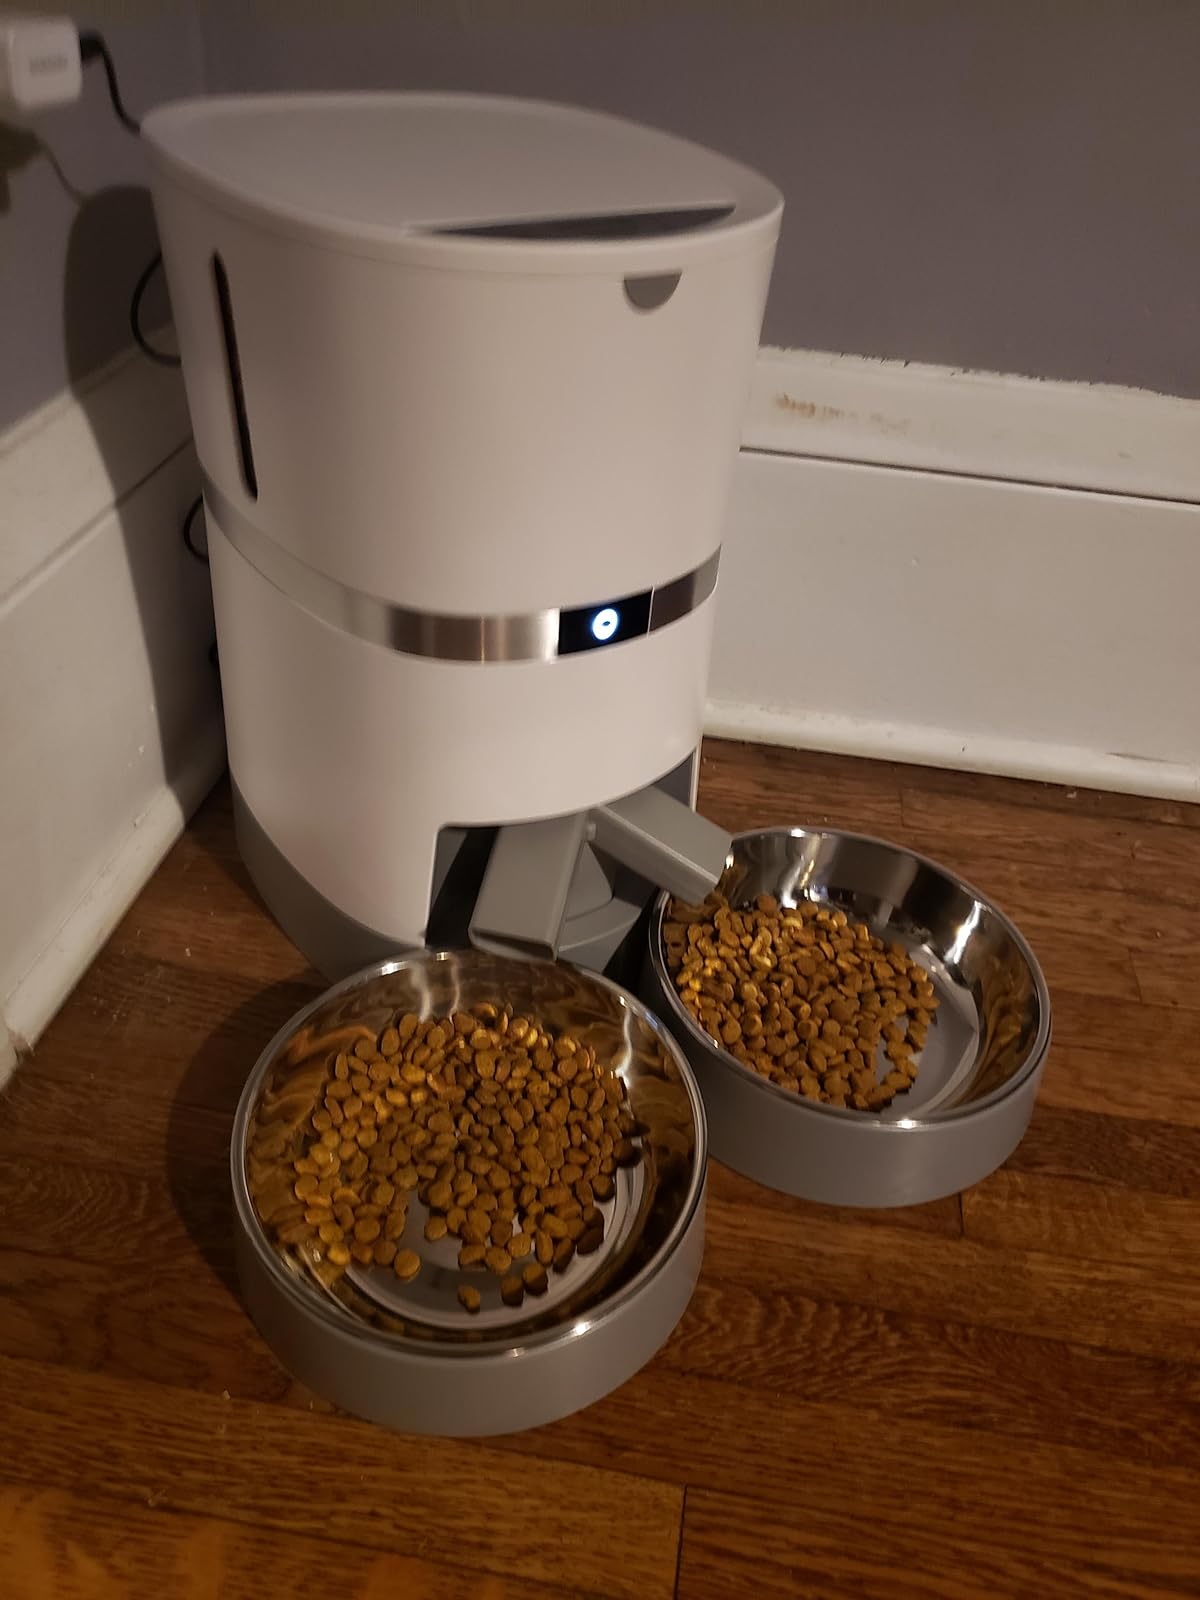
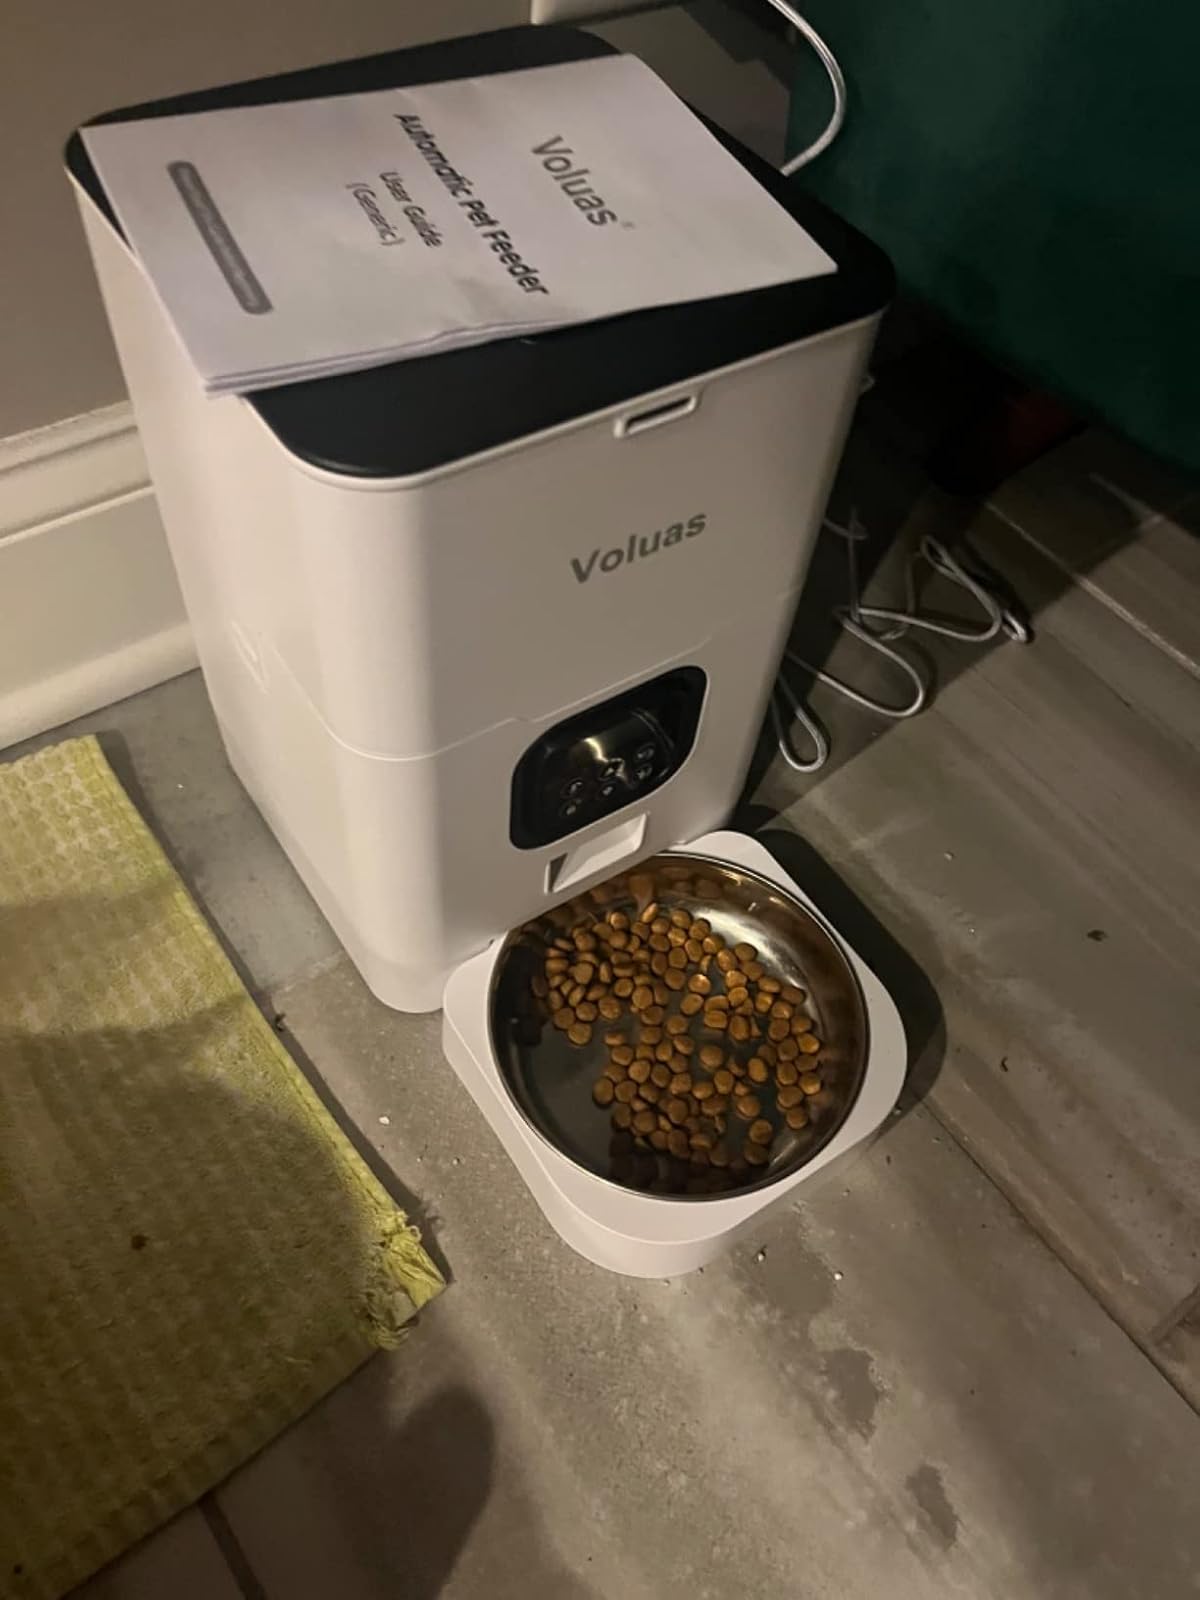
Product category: items_feeder
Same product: no